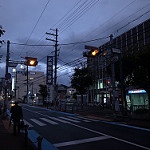
Label: street